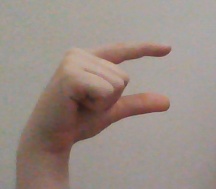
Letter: dal